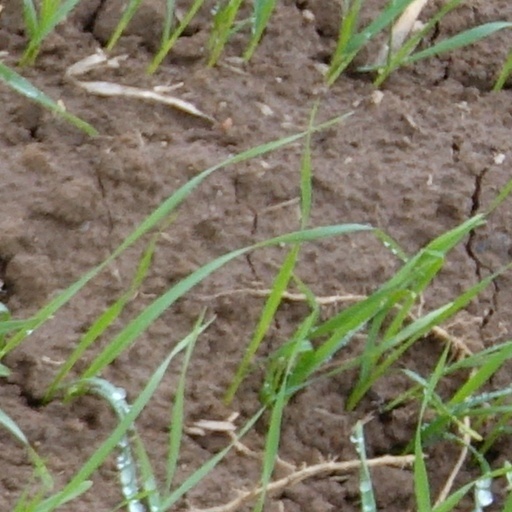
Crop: wheat